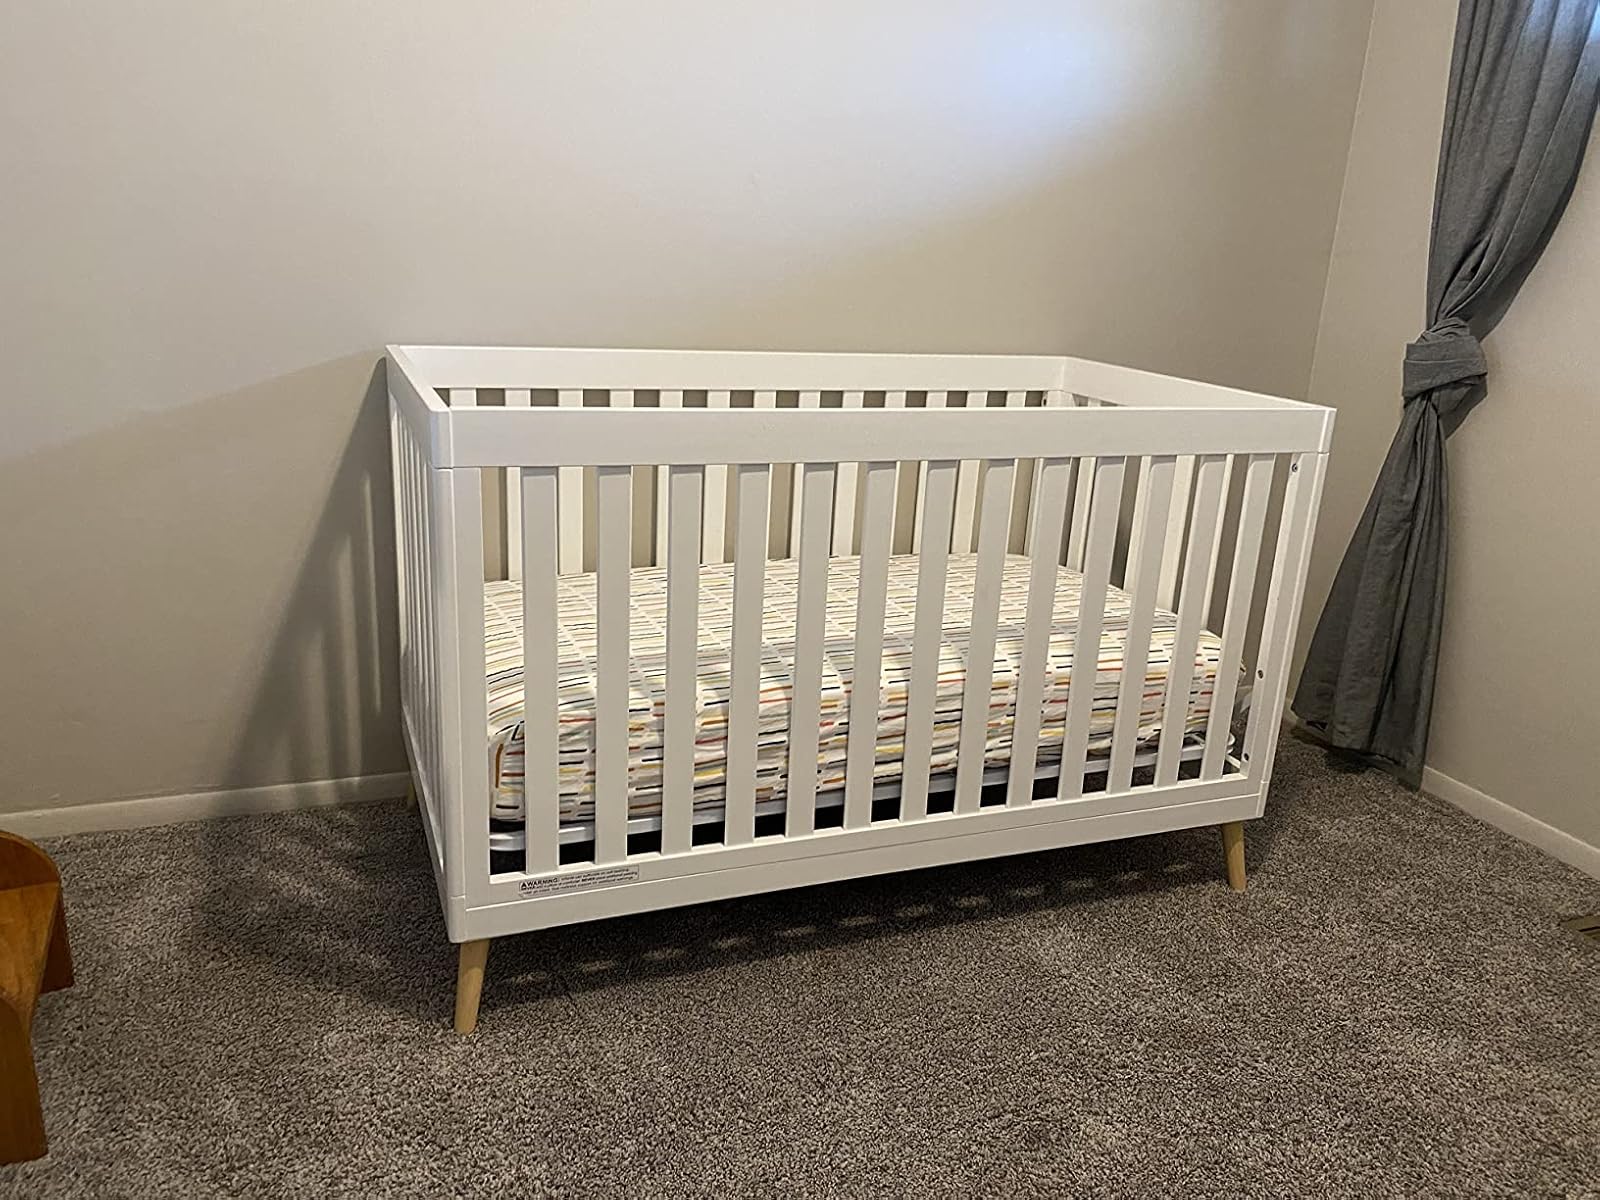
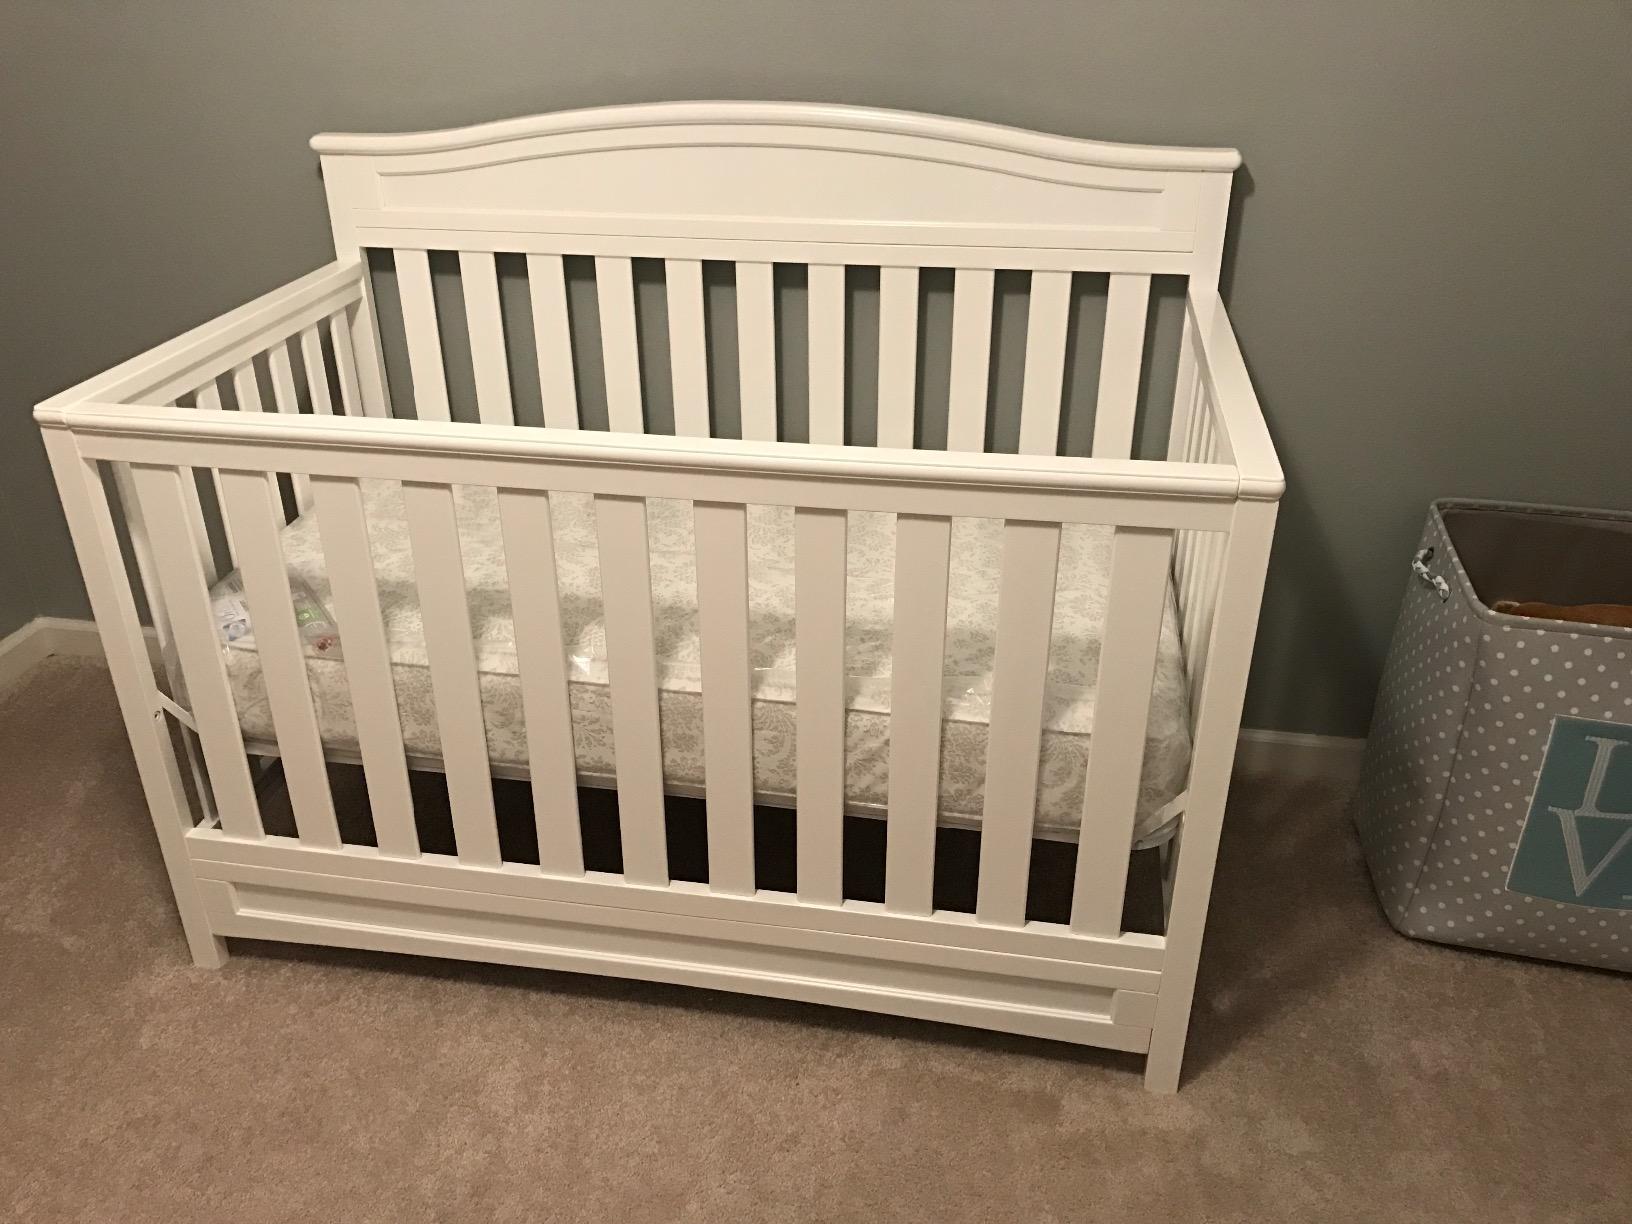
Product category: products_crib
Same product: no